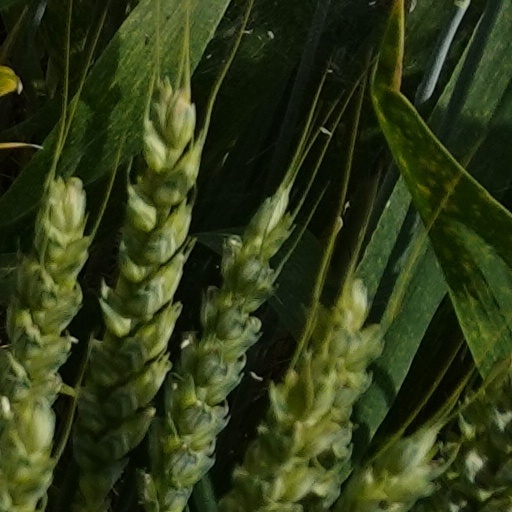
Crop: wheat